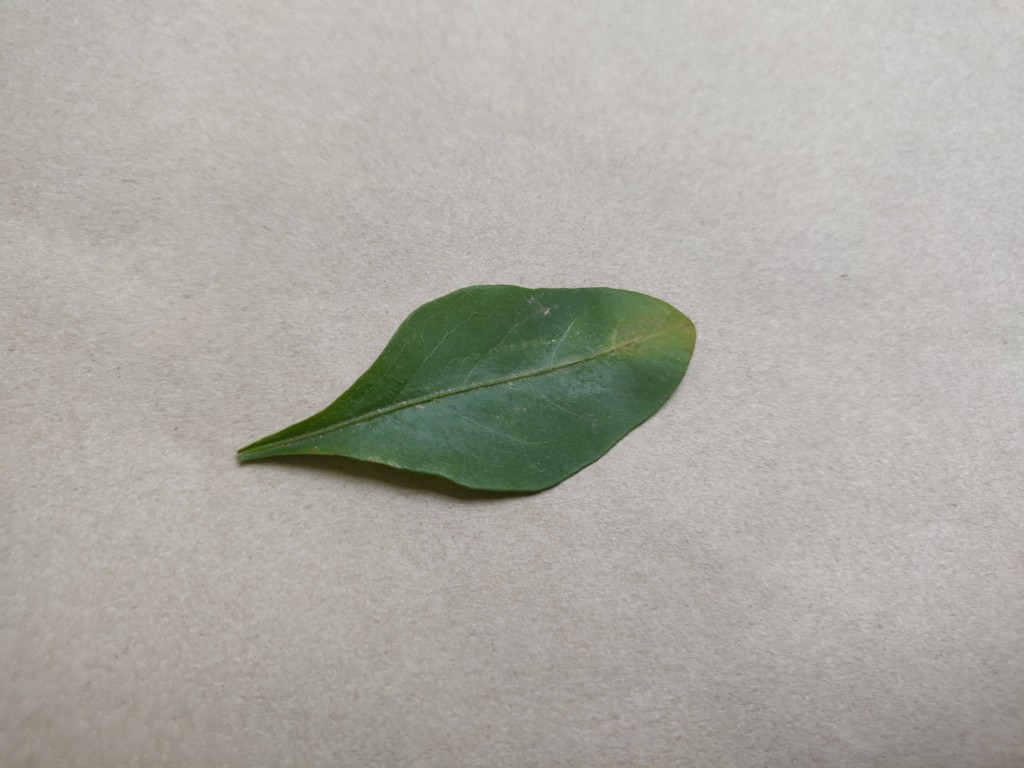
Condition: Unhealthy
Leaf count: single
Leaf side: front